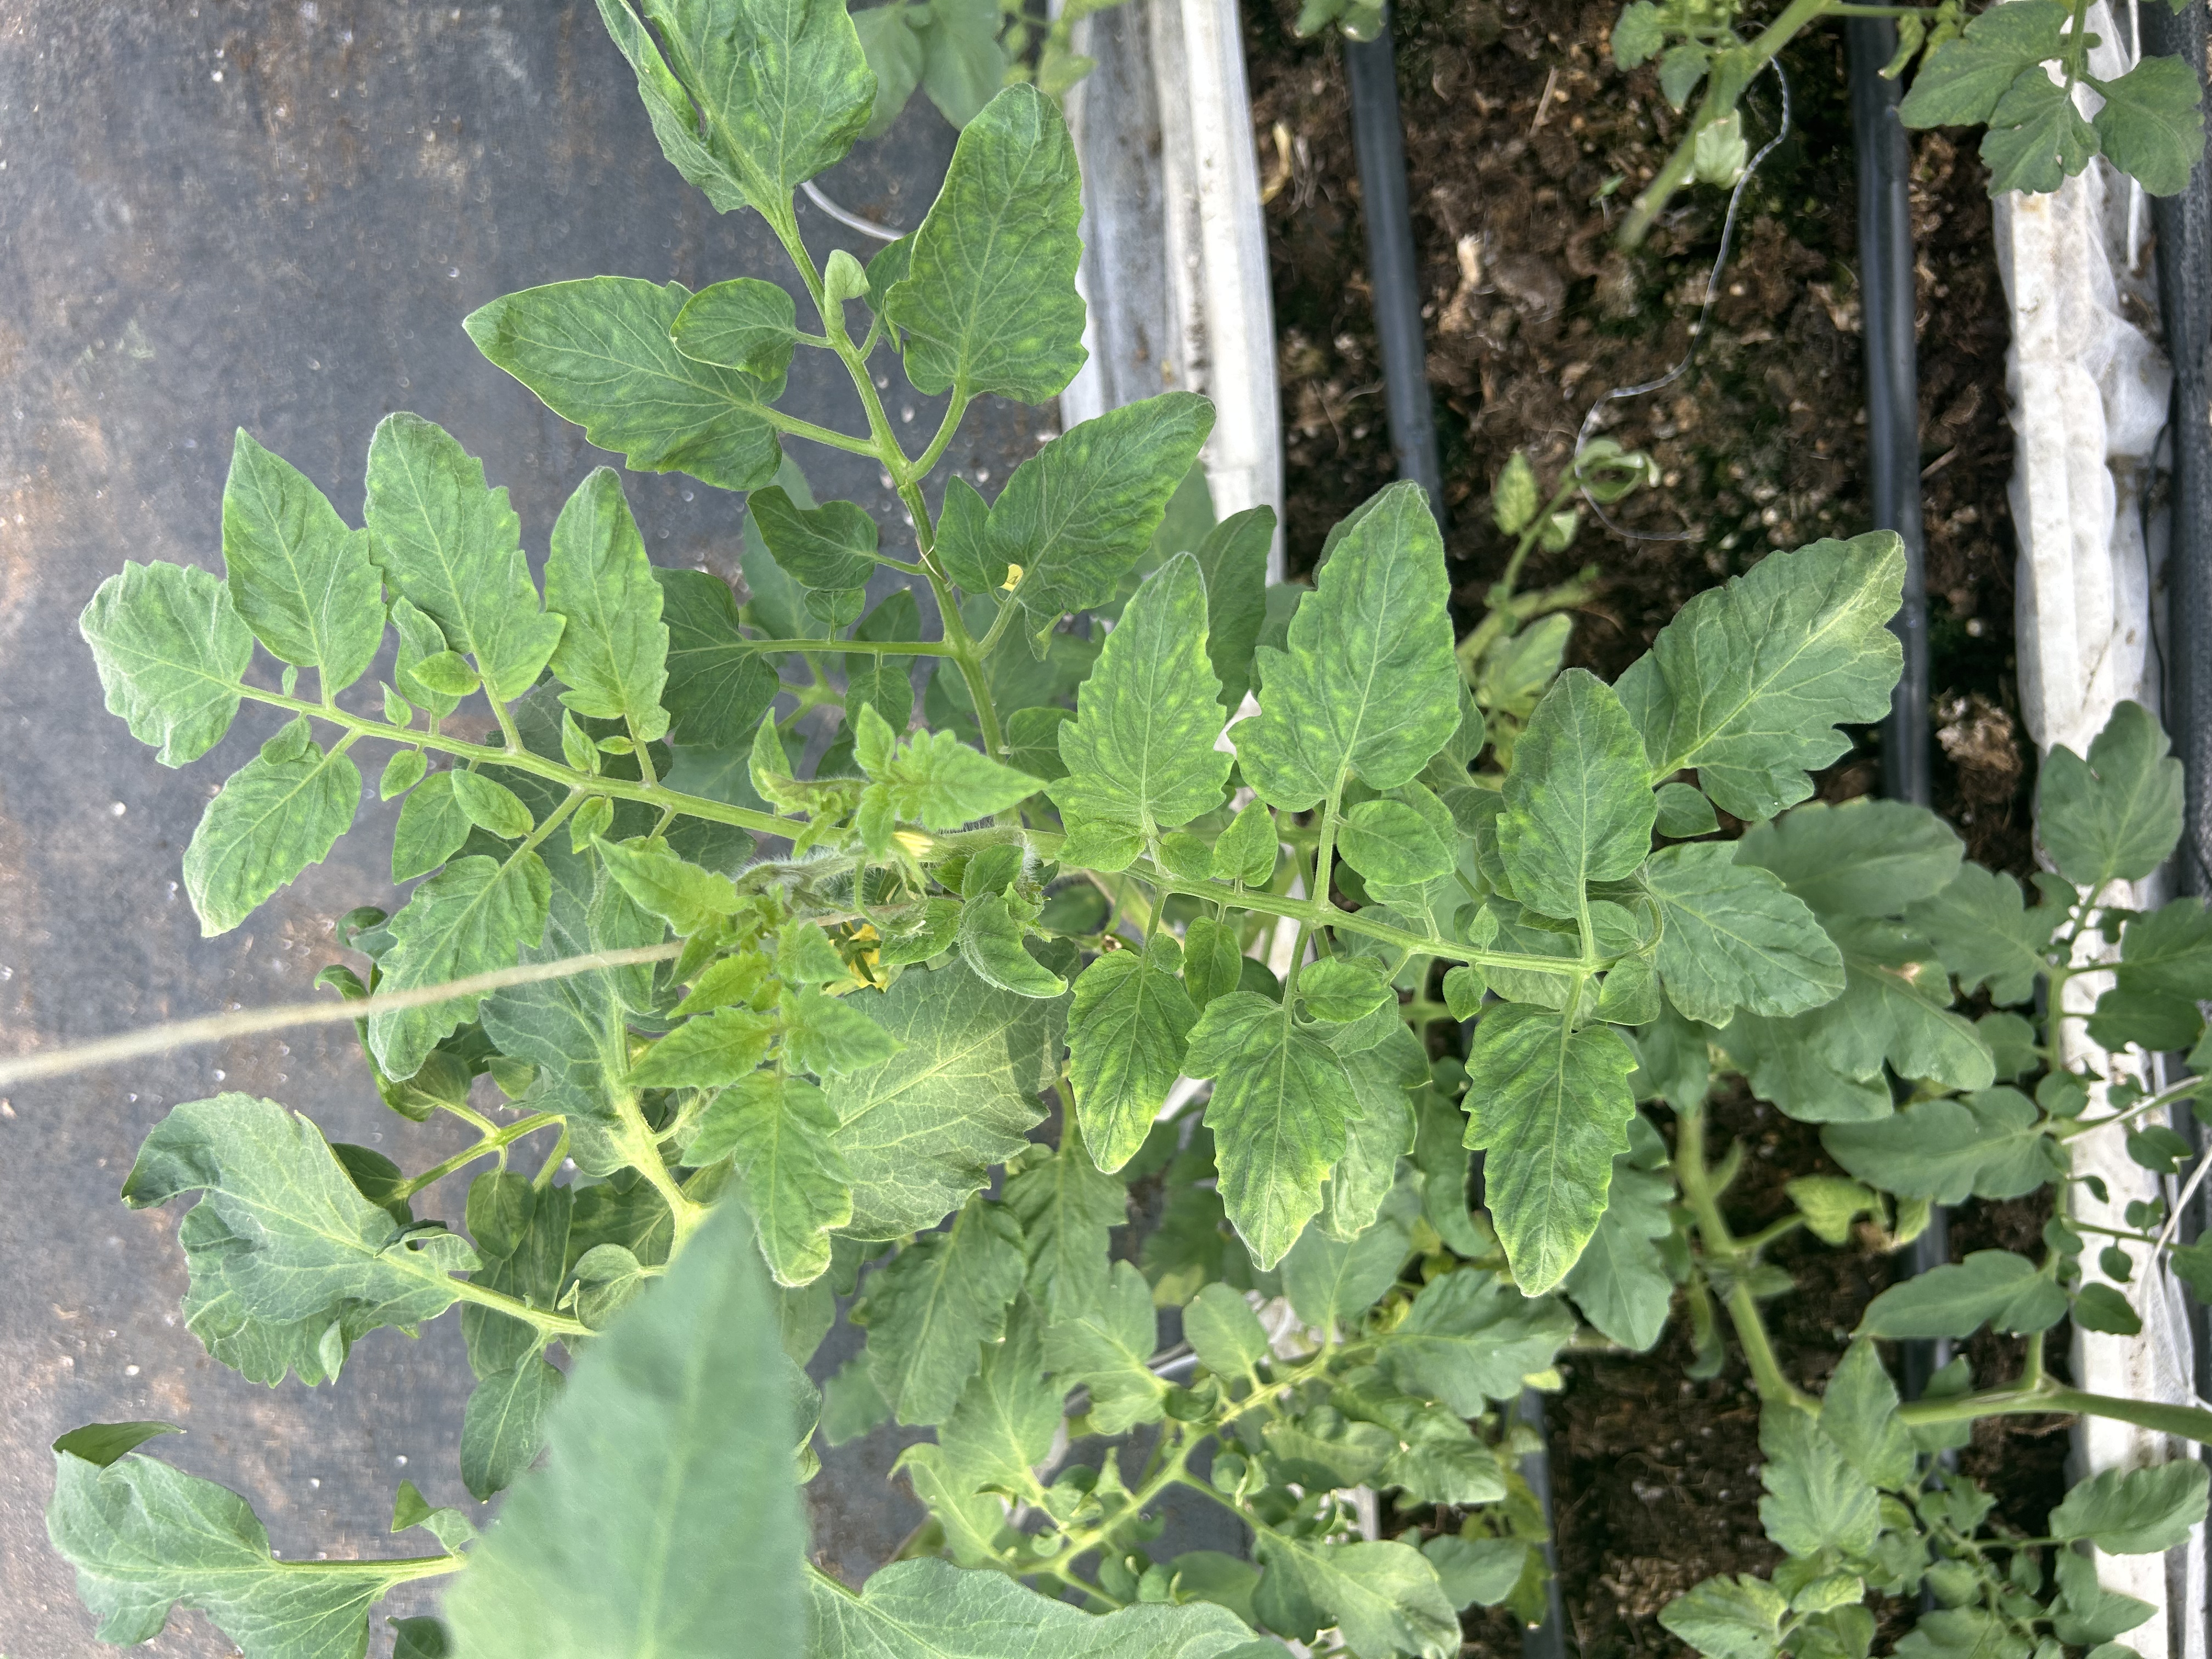
Disease: Viral